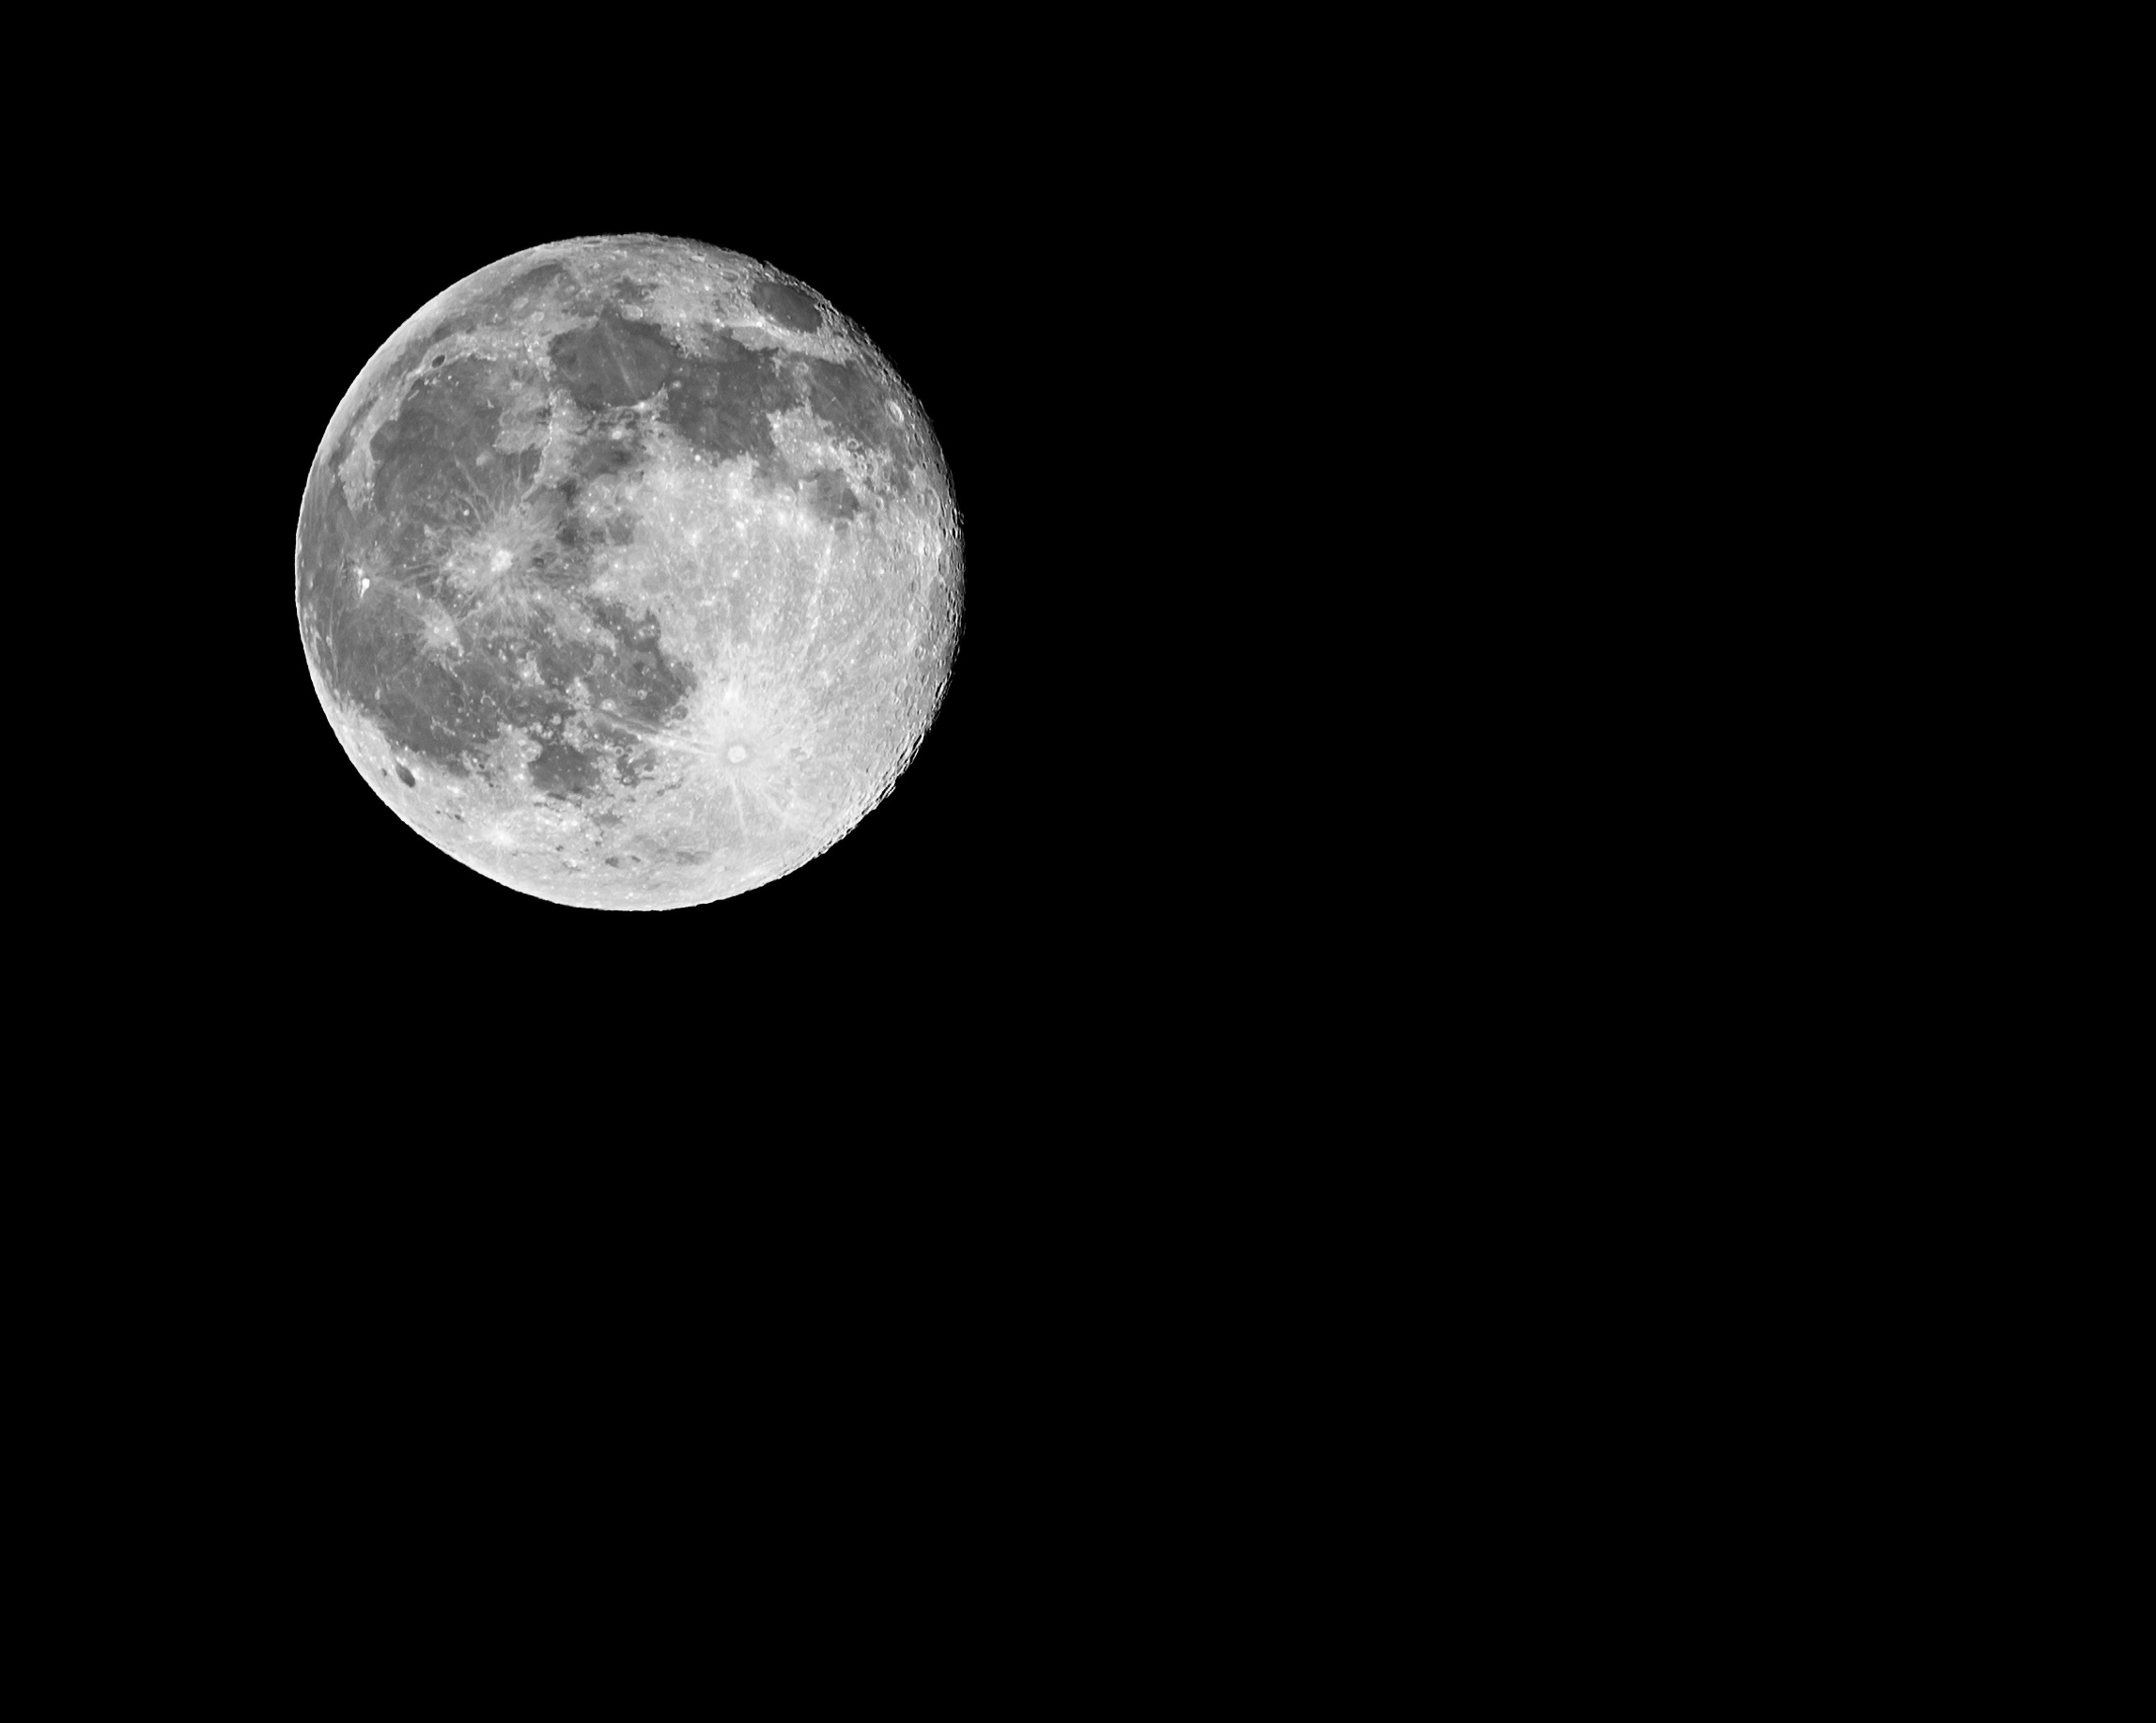
black and white, atmosphere, moon, full moon, circle, astronomical object